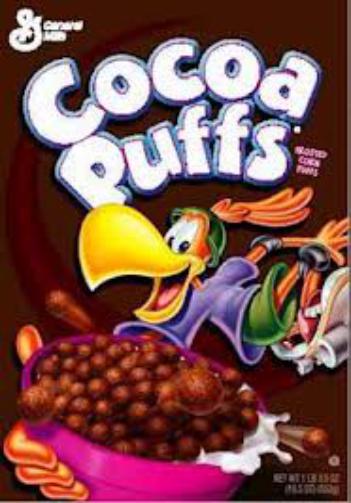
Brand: Cocoa Puffs
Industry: Food